Hip-hop culture

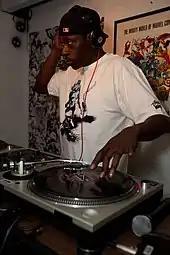
DJ Pete Rock mixing with two turntables

DJing and turntablism are the techniques of manipulating sounds and creating music and beats using two or more phonograph turntables or other sound sources, such as tapes, CDs or digital audio files and a DJ mixer that is plugged into a PA system. One of the first few Hip Hop DJs was Kool DJ Herc, who helped popularize Hip Hop in the 1970s through the isolation and extending of "breaks" – the parts of albums that focused solely on the percussive beat. In addition to developing Herc's techniques, DJs Grandmaster Flowers, Grandmaster Flash, Grand Wizzard Theodore, and Grandmaster Caz made further innovations with the introduction of "scratching", which has become one of the key sounds associated with hip hop music. Grandmaster Flash became known for “flashing” during the breaks, flashing being the section of two albums where only the drums are played.